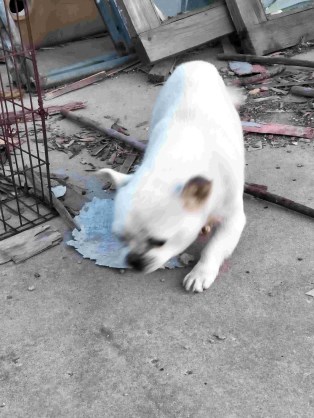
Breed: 3336-n000121-chinese_rural_dog